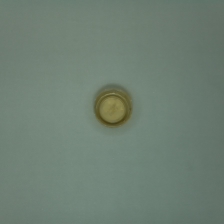
Color: yellow/gold
Cap type: standard cap